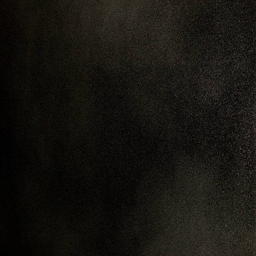
texture of dust in the wind over black background